Doctor Who season 18

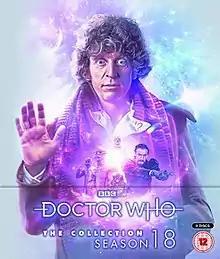
Cover art of the Blu-ray release for the complete season

The eighteenth season of British science fiction television series "Doctor Who" consisted of seven four-episode serials broadcast from 30 August 1980 with the serial "The Leisure Hive", to 21 March 1981 with the serial "Logopolis". The season is Tom Baker's final as the Fourth Doctor before his regeneration into the Fifth Doctor (Peter Davison), as well as Lalla Ward's as companion Romana II and John Leeson's as the voice of K9. For the second time (The first being during Season 4 and third being Season 21), the entire main cast changed over the course of a single season. The season also sees the debut of Matthew Waterhouse as Adric, Sarah Sutton as Nyssa, and Janet Fielding as Tegan Jovanka, the three of whom would remain regular companions into the Fifth Doctor's era, as well as the return of the Master, portrayed both by Geoffrey Beevers and Anthony Ainley.